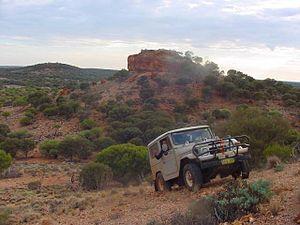
Les déserts australiens couvrent, au total près de 1 371 000 km², soit 18 % de l'Australie. La plupart des déserts se situent dans la partie centrale et au nord-ouest de l'île principale.
L'Australie-Occidentale est le plus vaste État d'Australie qui avec 2 645 615 km² représente environ un tiers de la superficie de l'île principale. Occupant tout l'ouest du pays, il est bordé à l'ouest et au nord par l'océan Indien, à l'est par le Territoire du Nord et l'Australie-Méridionale et au sud par la Grande Baie australienne.